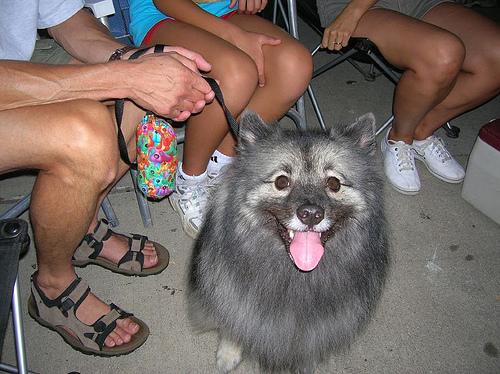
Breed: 223-n000092-keeshond